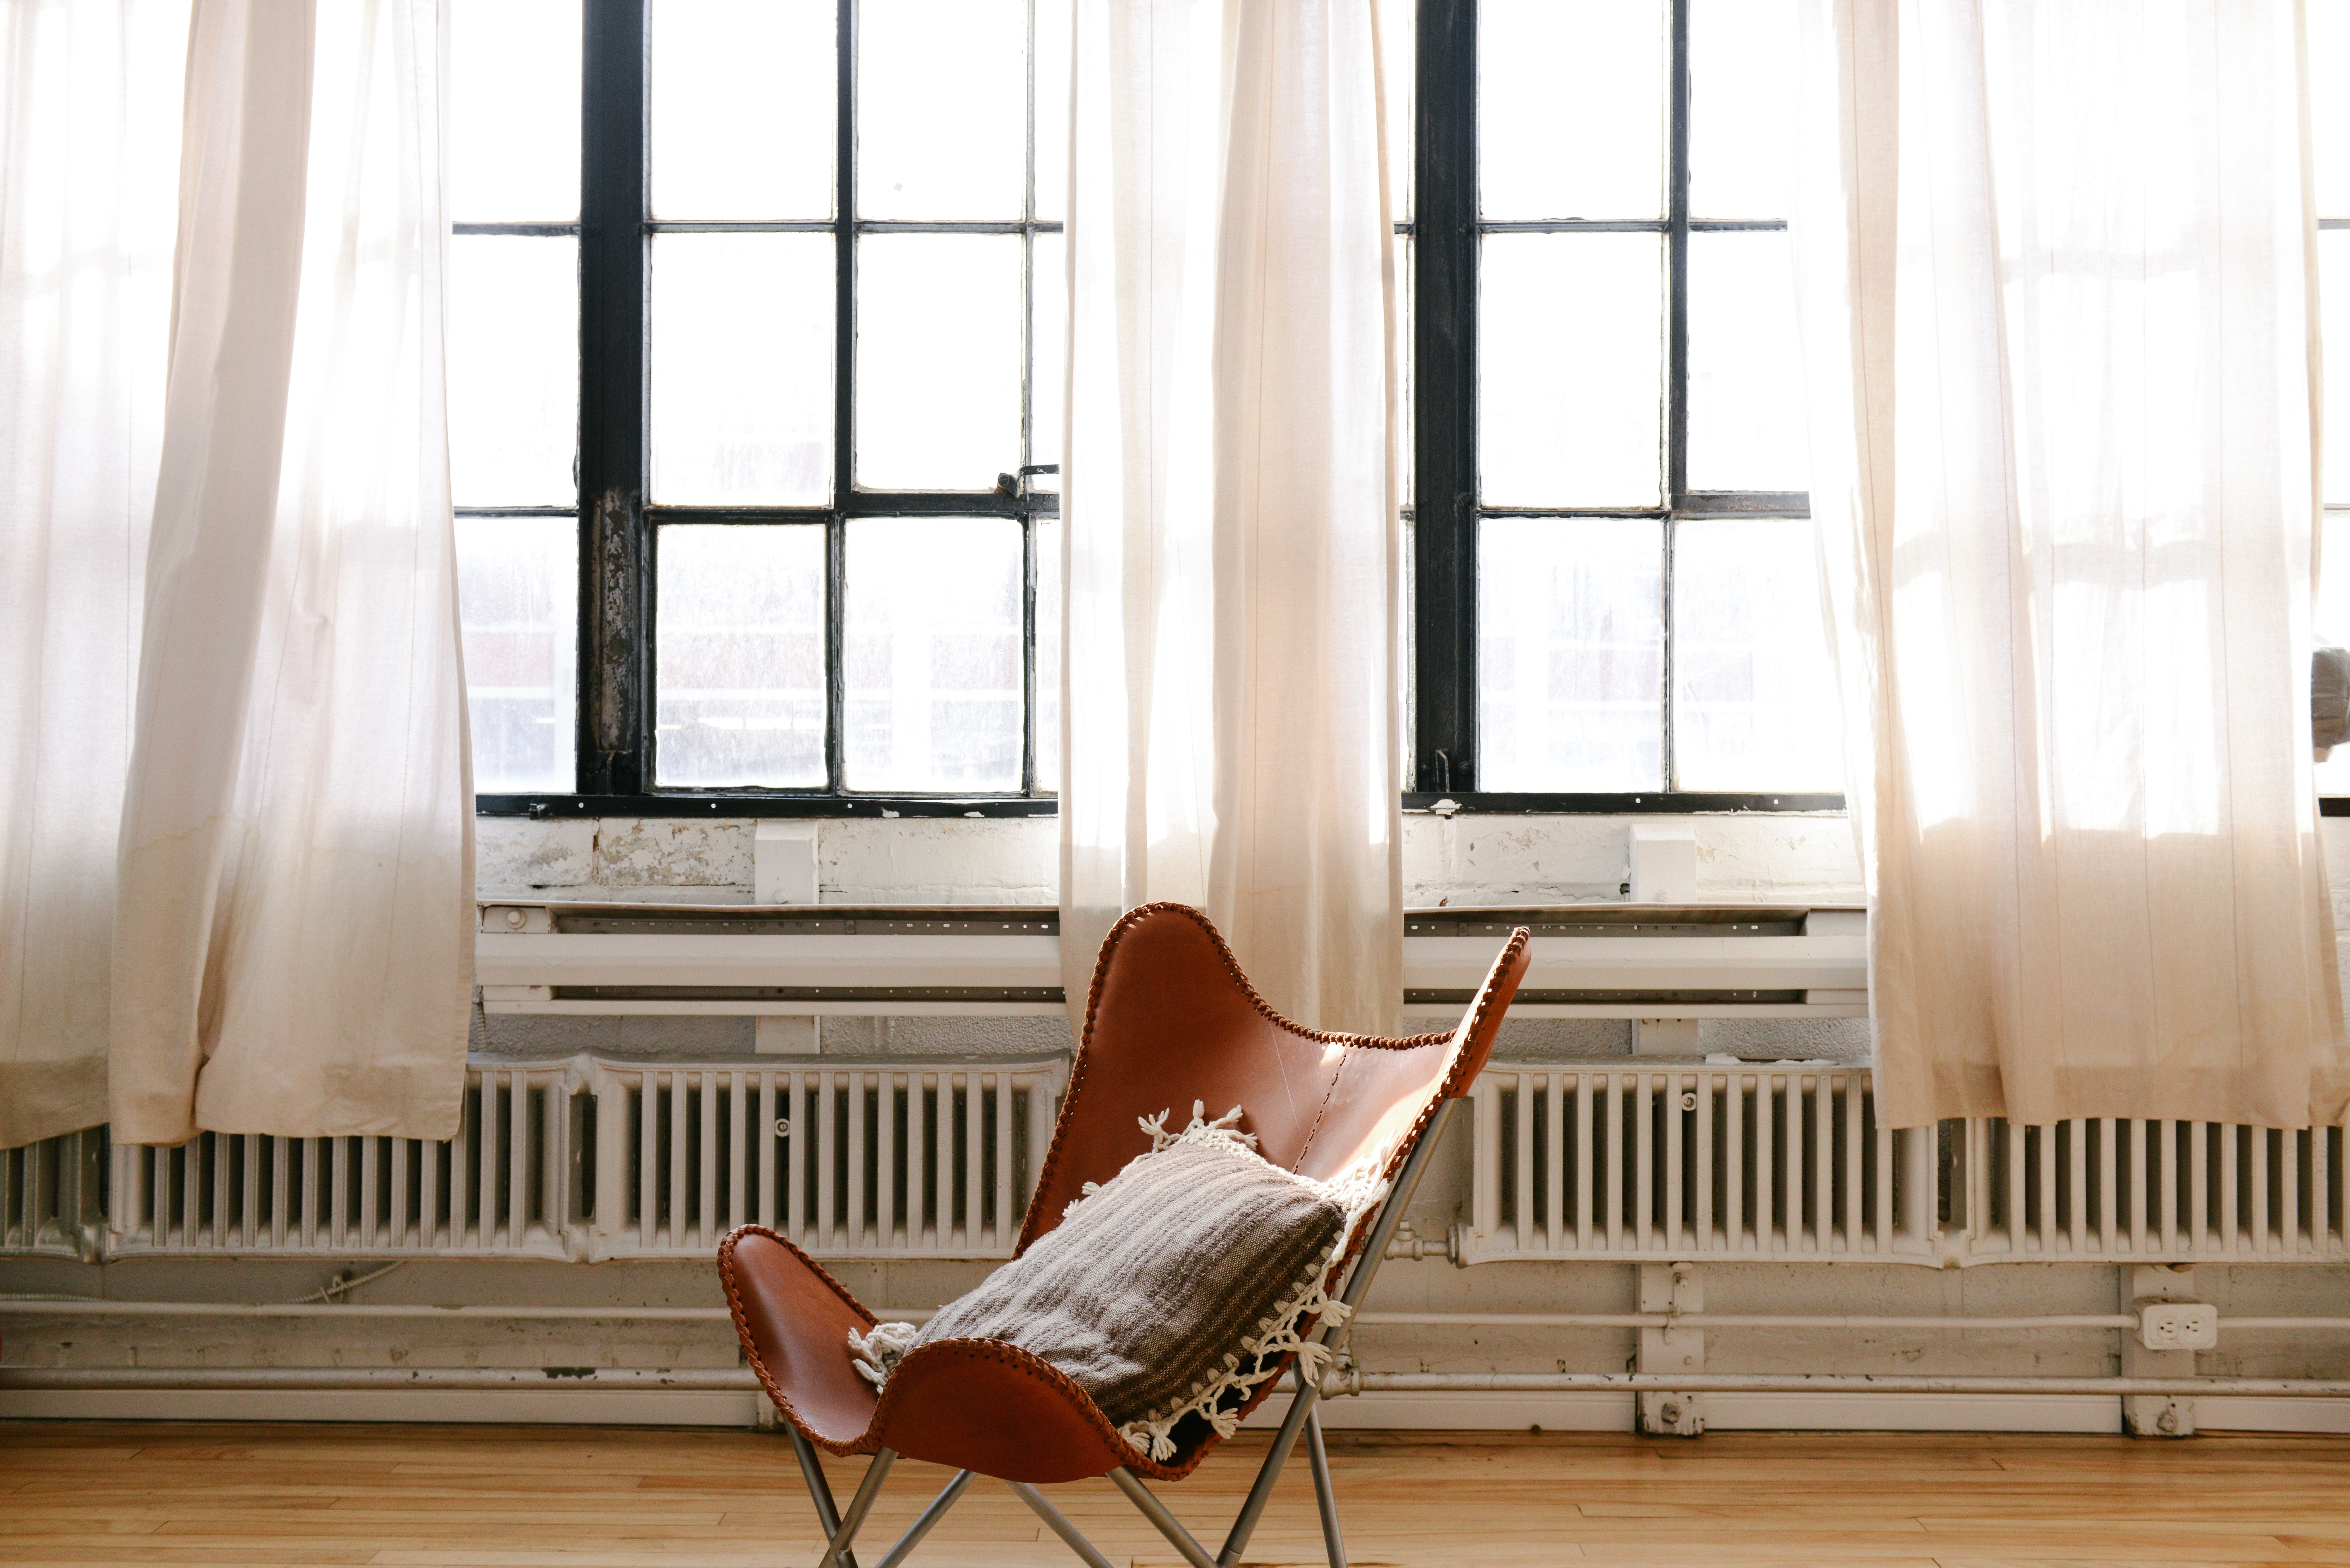
table, wood, leather, house, chair, floor, seat, window, home, cottage, property, living room, furniture, room, apartment, interior design, hardwood, armchair, flooring, wood flooring, leather seat, window covering